Nikolay Mihaylov

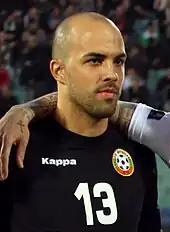
Mihaylov with Bulgaria in 2011

Mihaylov made his senior international debut in the 5–1 defeat by Scotland in the Kirin Cup in Japan in May 2006. On 12 August 2009, he earned his second cap, playing the full 90 minutes in a friendly match against Latvia, which Bulgaria won 1–0. Mihaylov did well to parry a dangerous Vitālijs Astafjevs shot in the second half, but was hardly tested during the game. He earned his third cap on 10 October 2009, after replacing the injured Dimitar Ivankov in the 1–4 away loss to Cyprus in a World Cup qualifier. Mihaylov was the starting goalkeeper for Bulgaria during the country's first two reasonably unsuccessful Euro 2012 qualifiers. He played as the main custodian for Bulgaria during the 2014 World Cup qualifiers, while Vladislav Stoyanov was selected for the last two matches - against Armenia and the Czech Republic.